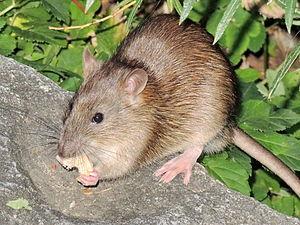
Le terme néobiote désigne le plus souvent une espèce introduite qui a colonisé un territoire depuis l'époque moderne. La date limite fixée est souvent 1492, soit la découverte de l'Amérique par Christophe Colomb, qui est vue comme un tournant au niveau de la mobilité et du commerce mondial. Les termes plus spécifiques de néophyte, de néozoaire et de néomycète sont parfois utilisés pour désigner respectivement les plantes, les animaux et les champignons. Toutefois, ce terme est aussi employé comme simple synonyme d'une espèce introduite, sans qu'il y ait une distinction particulière. On utilise le terme archéobiote pour les introductions plus anciennes.